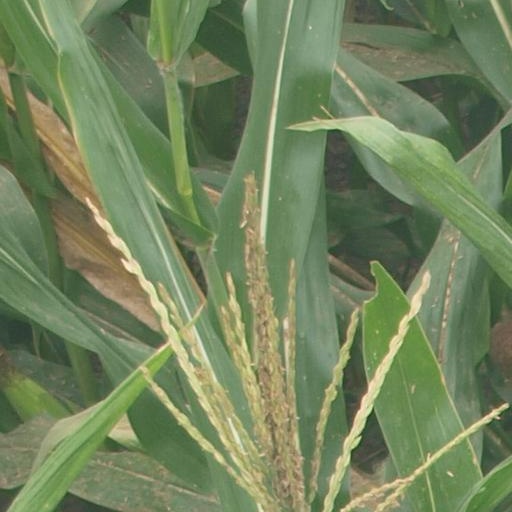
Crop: maize; corn